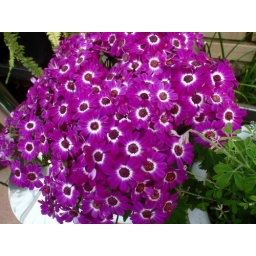
Inside the green house at Seonyudo Park in Seoul, Korea